Martung

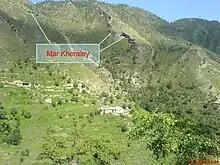
Mar Khoraley in Tangiyal Hill

The name "Martung" is supposed to be derived from the word "Mar Tuang" meaning snake charmer basket. Central Martung is relatively a low altitude valley surrounded by high hills from all around resembling to a snake charmer basket. There also exists a story about presence of a huge monster snake in Martung in the past. According to the story, the monster snake lived in the northern part of Tangiyal hill in Martung and ate rocks and soil from the hill. That portion of the hill looks to have been eaten away by something and is called ""Mar Khoraley"" that means eaten by snake in Pashtu. Both of these explanations support the idea "Martung" to be evolved from "Mar Tuang", though not confirmed at all.